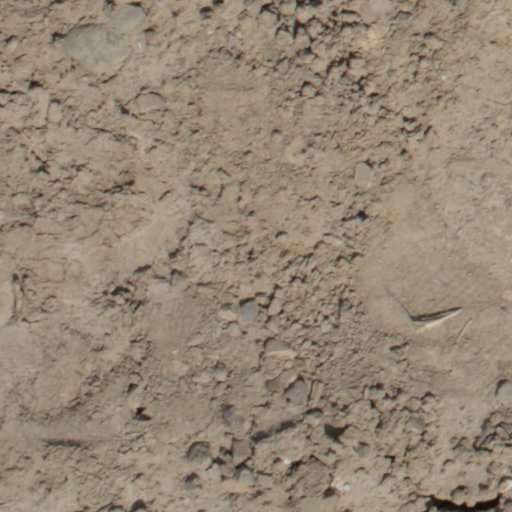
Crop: wheat